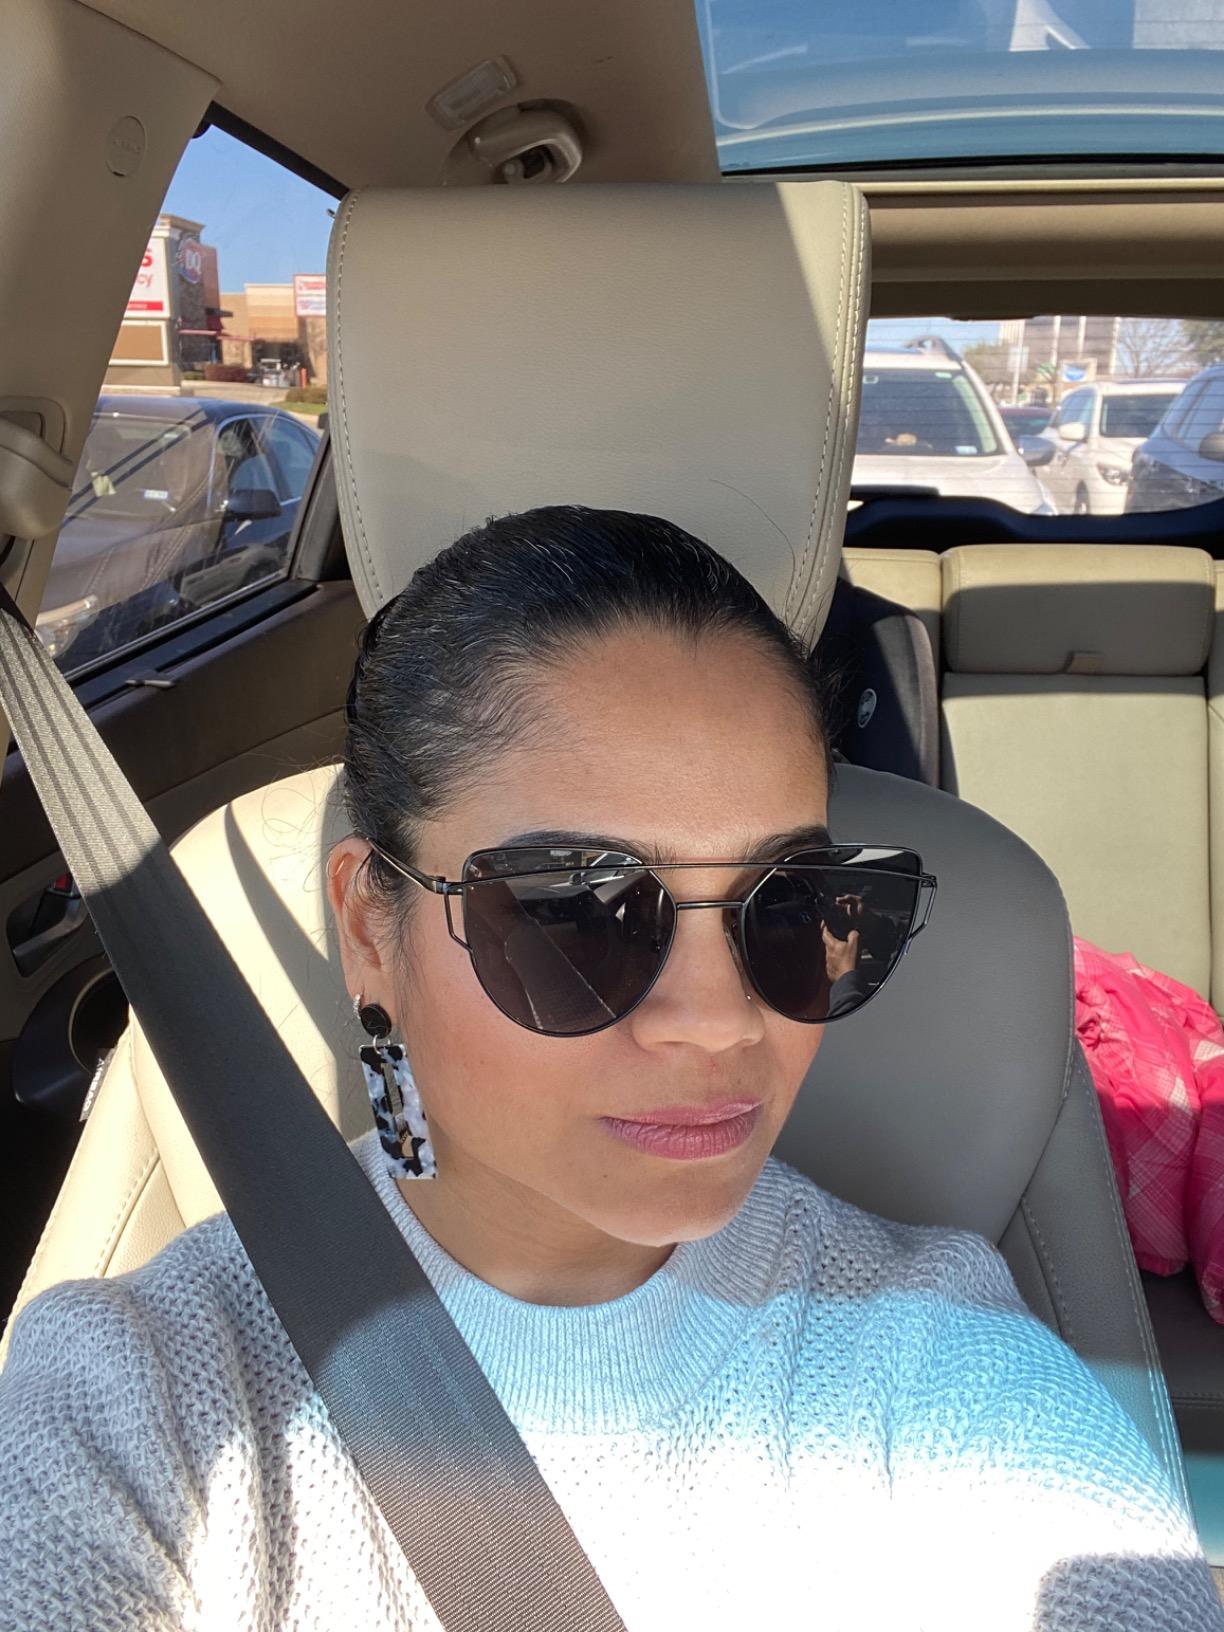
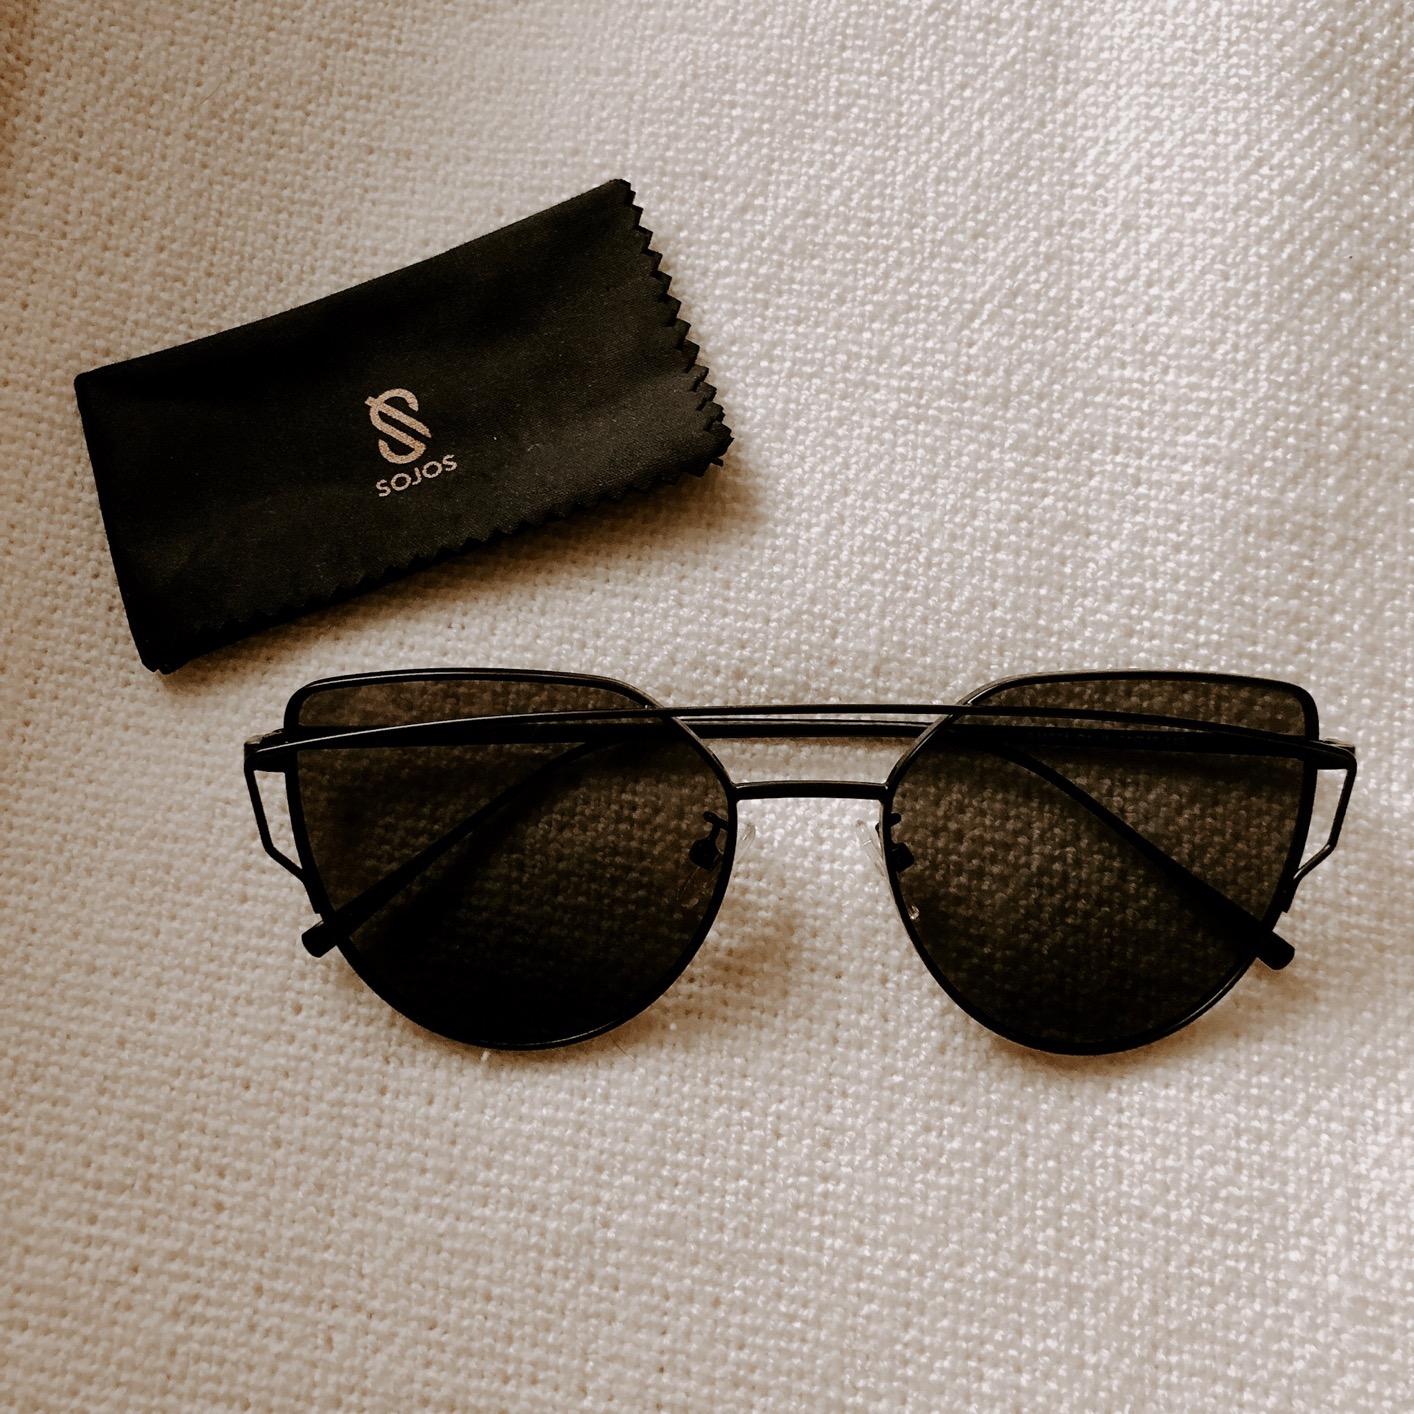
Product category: accessories_sunglasses
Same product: yes